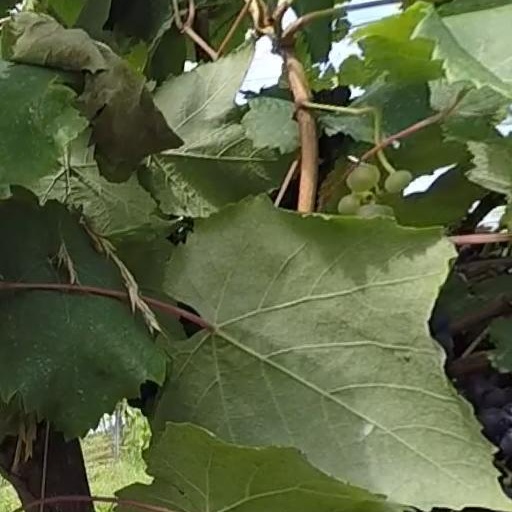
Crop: grape